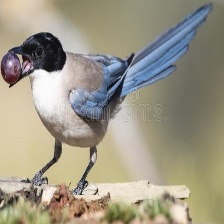
Species: IBERIAN MAGPIE
Scientific name: CYANOPICA COOKI
ImageNet parent category: magpie